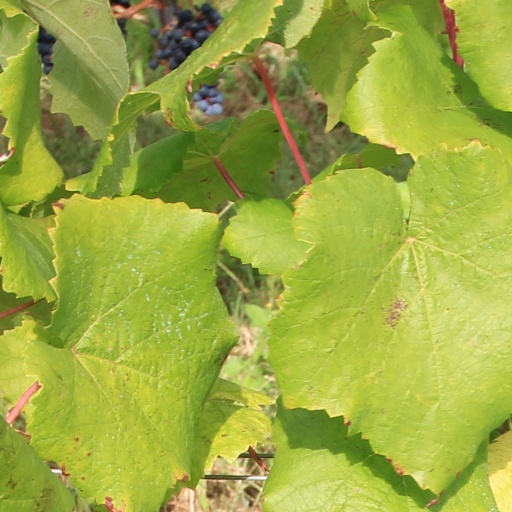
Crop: grape